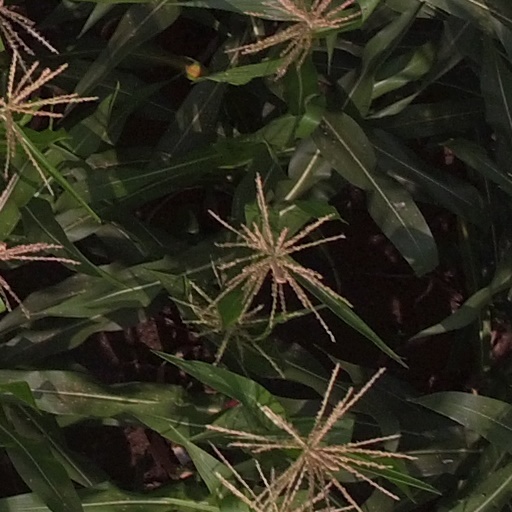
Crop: maize; corn